Fitton Field

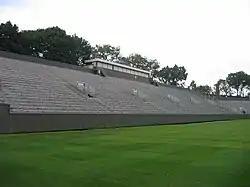
Home stands of the stadium

While historically having high attendance numbers, with many fans from the Worcester area and beyond filling the disproportionately large stadium; in the 1990s an over two-decade slump of relatively low attendance began. However, with the resurgence of the Holy Cross Crusaders football team in recent years, attendance numbers have begun to rebound. In 2022, in a game against the Fordham Rams football team, Fitton Field posted its highest attendance since the 1980's, with almost 18,000 fans as audience to a revived historical rivalry and Crusader victory.